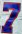
Number: 7